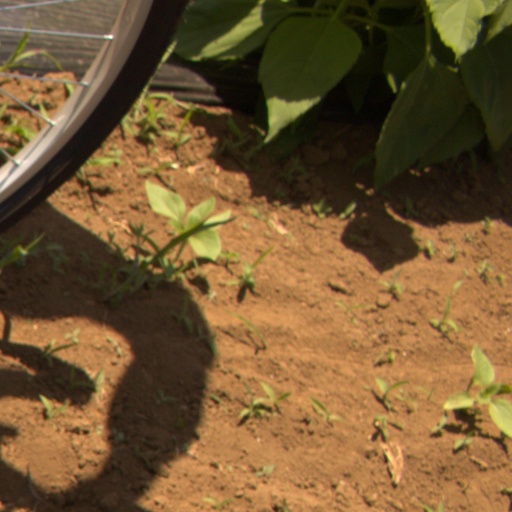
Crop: Jerusalem artichoke